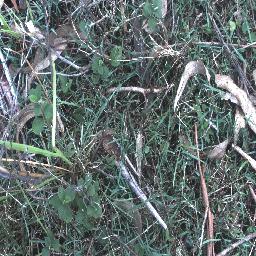
Label: negative